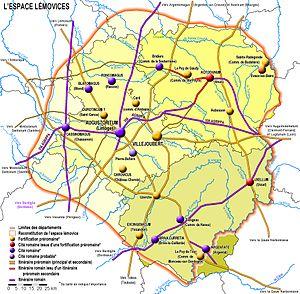
Reconstitutions de l'espace des gaulois Lémovices avant et après l'arrivée des Romains
Les Lémovices ou Lemoviques sont un peuple gaulois provenant d'Europe centrale puis ayant migré dans l'ancienne région française du Limousin auquel ils ont donné leur nom ainsi qu'à la ville de Limoges.